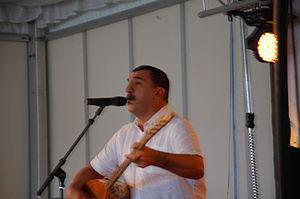
Ferhat Tunç, né le 14 mars 1964 à Tunceli, est un chanteur, écrivain et militant des droits de l'homme zaza alévi de Turquie.